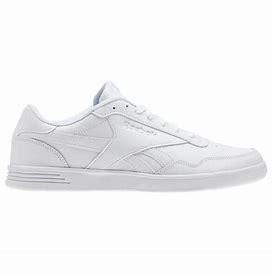
Brand: Reebok
Model: Royal Techque T